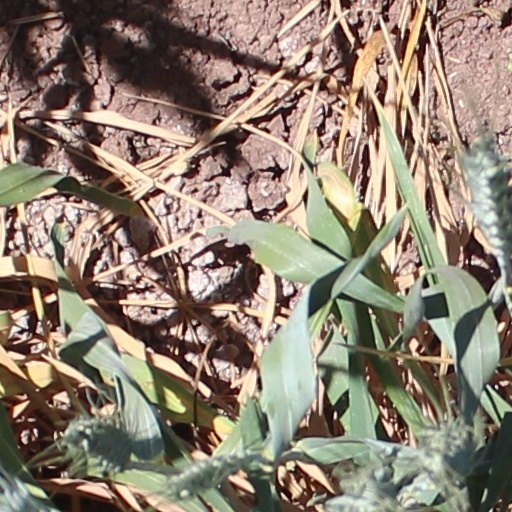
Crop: wheat